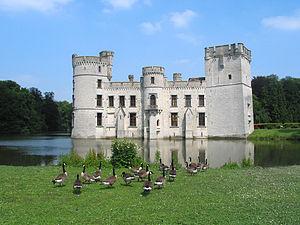
Meise (Belgique), le château de Bouchout (XII-XIXe siècles).
Cette liste non exhaustive répertorie les principaux châteaux en Belgique.
Charlotte de Belgique, née au château de Laeken le 7 juin 1840 et morte le 19 janvier 1927 au château de Bouchout à Meise, est une princesse de Belgique, princesse de Saxe-Cobourg et Gotha et duchesse en Saxe. Elle est l'unique fille de Léopold Iᵉʳ, roi des Belges, et de la reine Louise d'Orléans. En qualité d'épouse de l'archiduc Maximilien d'Autriche, vice-roi de Lombardie-Vénétie puis empereur du Mexique, elle devient, en 1857, archiduchesse d'Autriche, puis, en 1864, impératrice du Mexique.
Le château de Bouchout, situé en Flandre dans la commune de Meise, province du Brabant flamand, proche de Bruxelles, est un château fort de plaine belge dont l’origine remonte au XIIᵉ siècle.
Le Jardin botanique de Meise, avant 2014 Jardin botanique national de Belgique, est situé à cheval sur les communes de Meise et de Wemmel, à une dizaine de kilomètres du centre de Bruxelles. Il est l'un des plus grands jardins de plantes dans le monde. Il a succédé au Jardin botanique de Bruxelles créé en 1826 dans la commune bruxelloise de Saint-Josse-ten-Noode. Il est installé dans un domaine d'une étendue de 92 hectares, depuis la désaffectation de son ancienne implantation laquelle abrite désormais le Centre culturel "le Botanique". Ce nouveau domaine est constitué du domaine du château de Bouchout et du domaine du château de Meise, aujourd'hui détruit dont ne subsiste que l’orangerie.